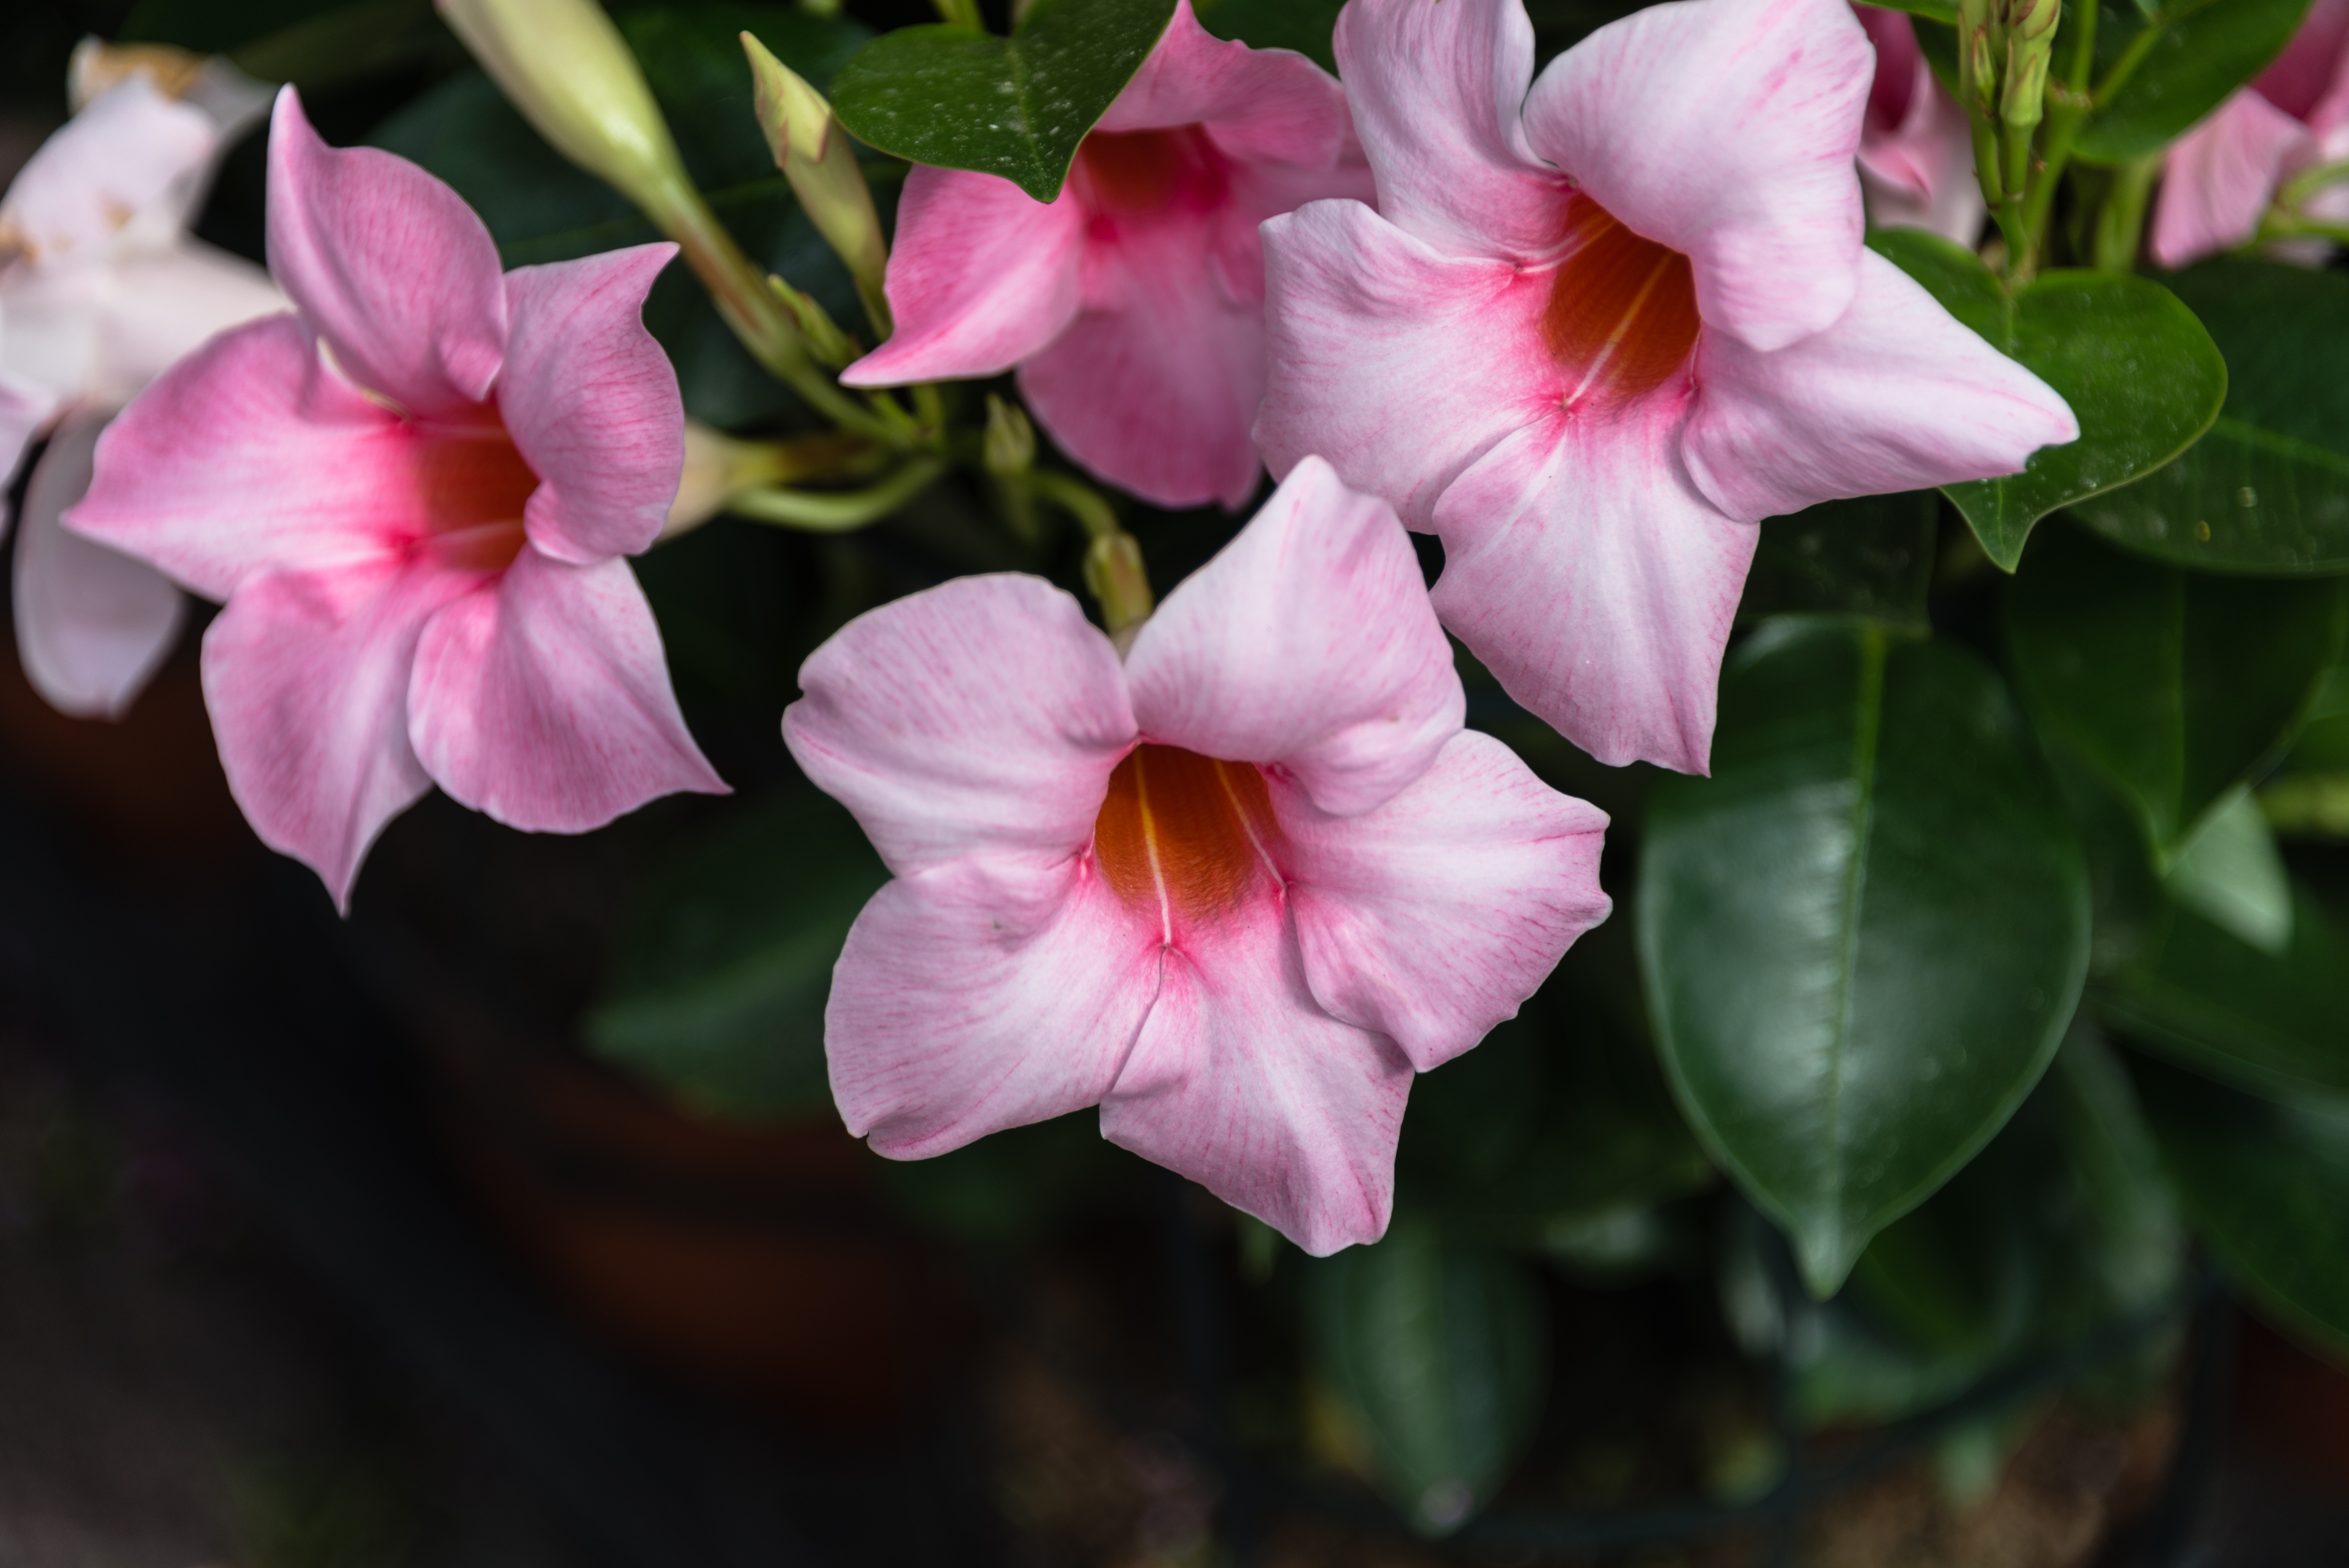
nature, blossom, plant, flower, petal, spring, botany, garden, flora, plants, shrub, macro photography, pink flowers, flowering plant, land plant